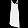
Label: Dress